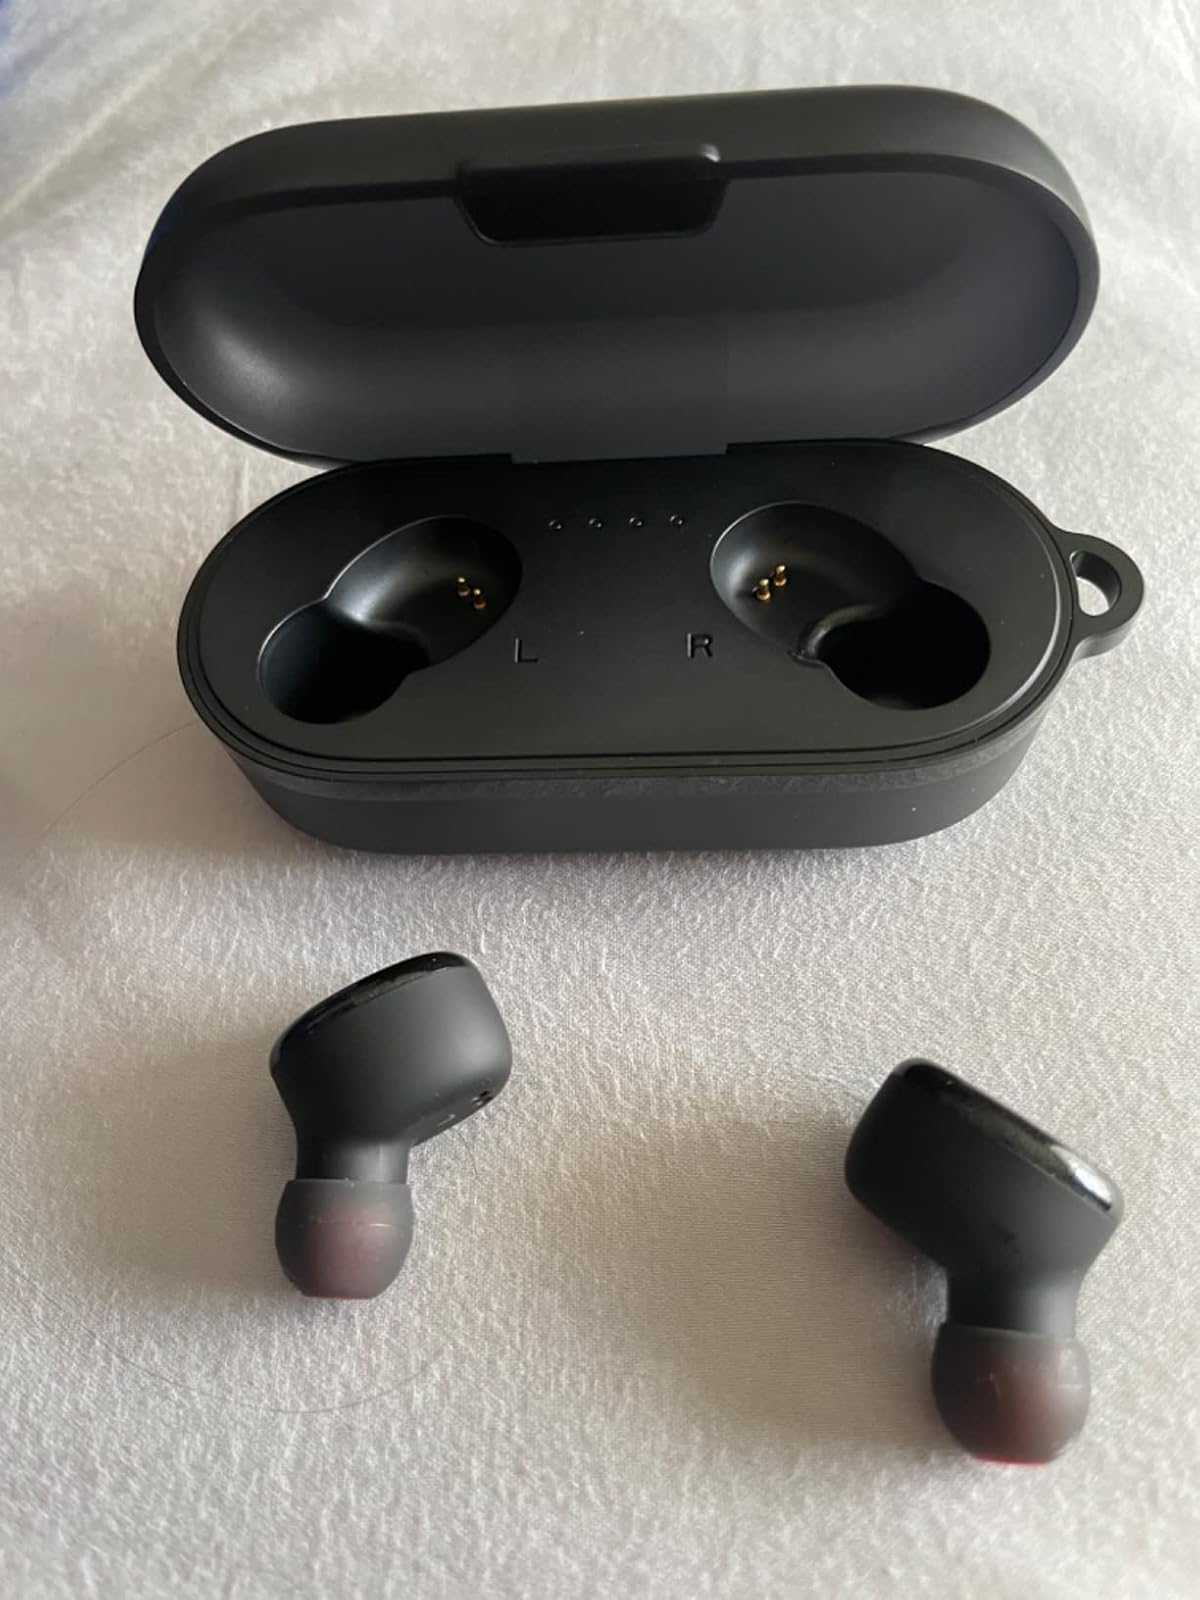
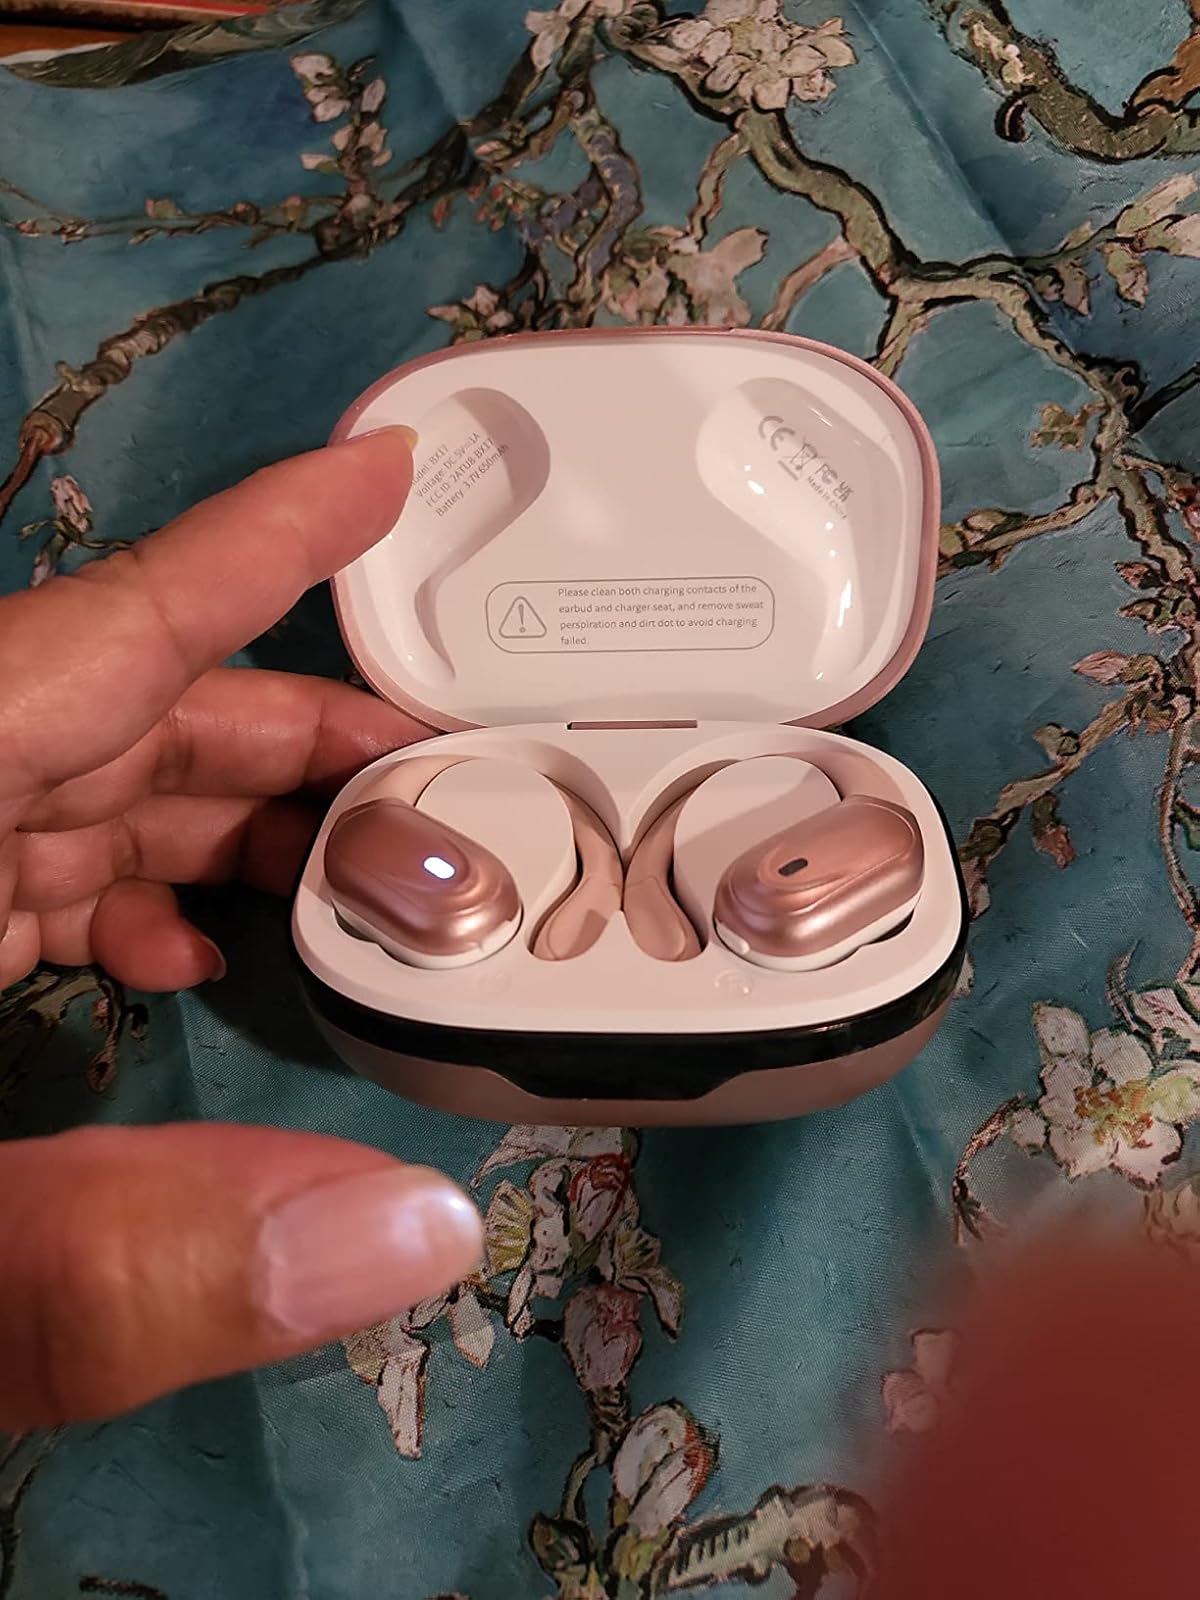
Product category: earbuds
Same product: no